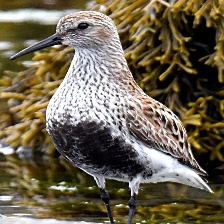
Species: DUNLIN
Scientific name: CALIDRIS ALPINA
ImageNet parent category: red-backed_sandpiper